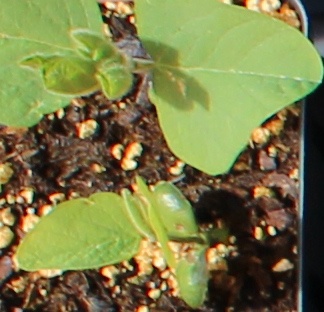
Label: Soybean